Christian Eckes

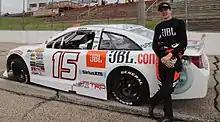
Eckes beside his 2019 ARCA car at Madison

In 2019, Eckes embarked on a full-time campaign in the newly renamed ARCA Menards Series in the No. 15 Venturini car. Despite missing the Salem race in April due to an esophageal tear in his trachea, he went on to win the championship with four wins, 13 top fives, and 17 top tens in 19 starts. Eckes was the first ARCA champion to not run every race since Tim Steele in 1997. During the same year, Eckes also ran eight races in the Truck Series with KBM's No. 51 truck. Thanks to his three top five finishes, including a decisive third place at the Homestead season finale, Eckes helped the No. 51 crew towards the owners' championship, which was the seventh for the KBM team overall.